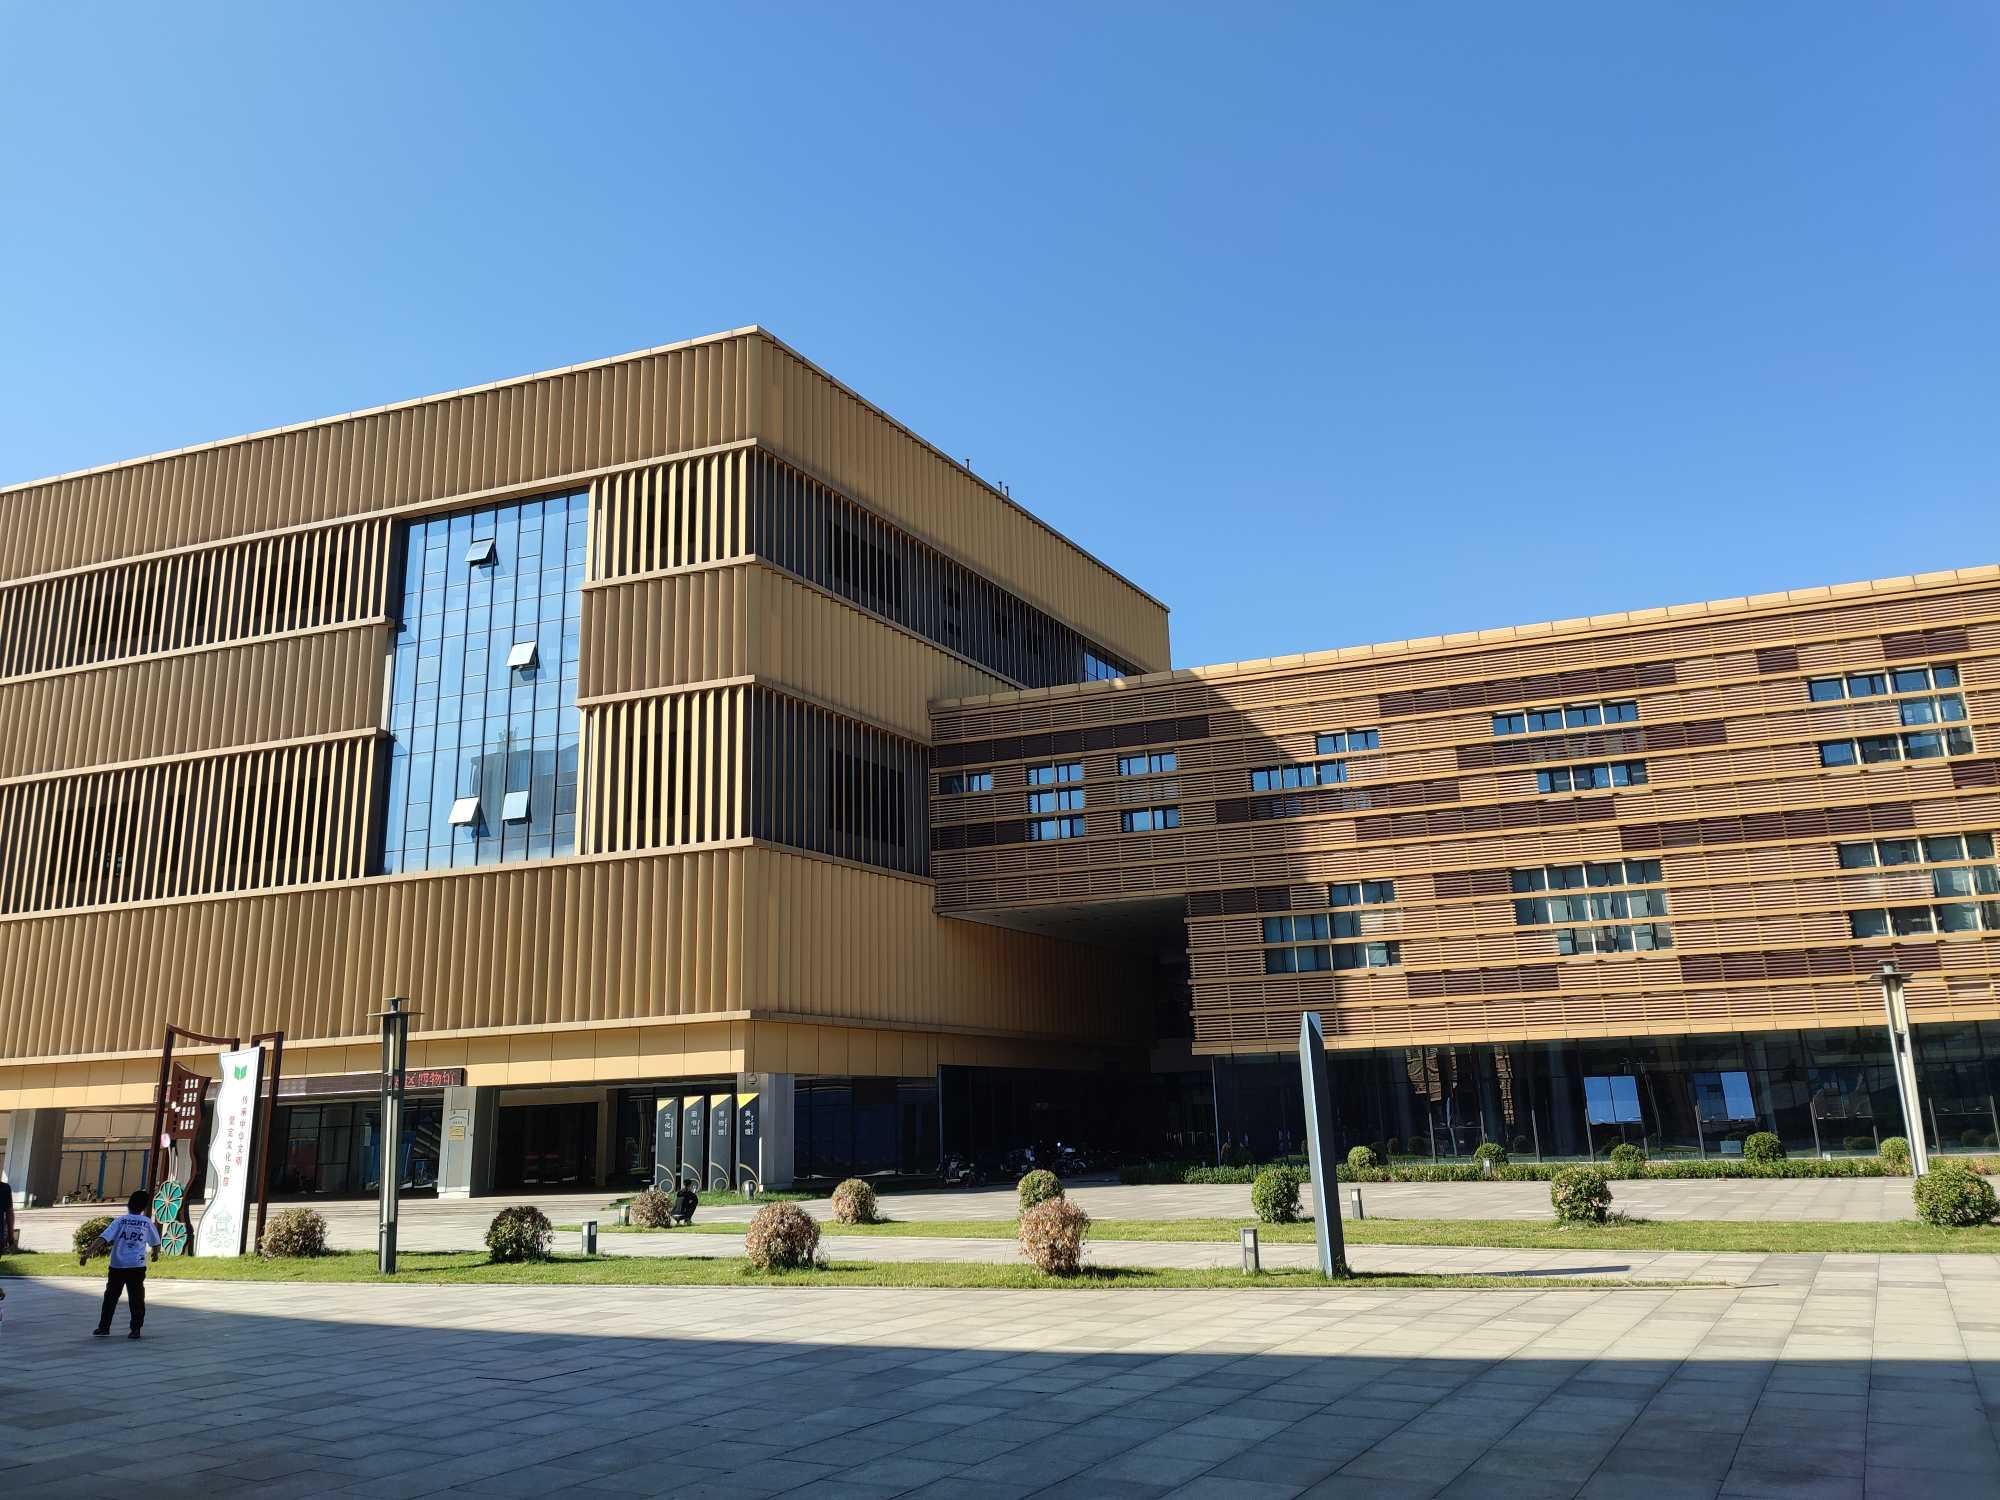
地标名称：历城文博中心
所在城市：济南市·历城区